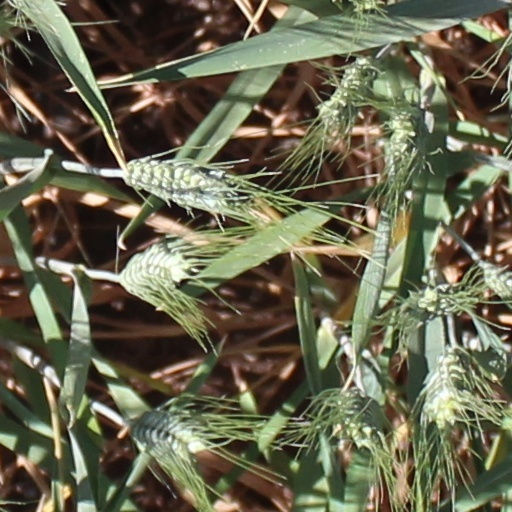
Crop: wheat